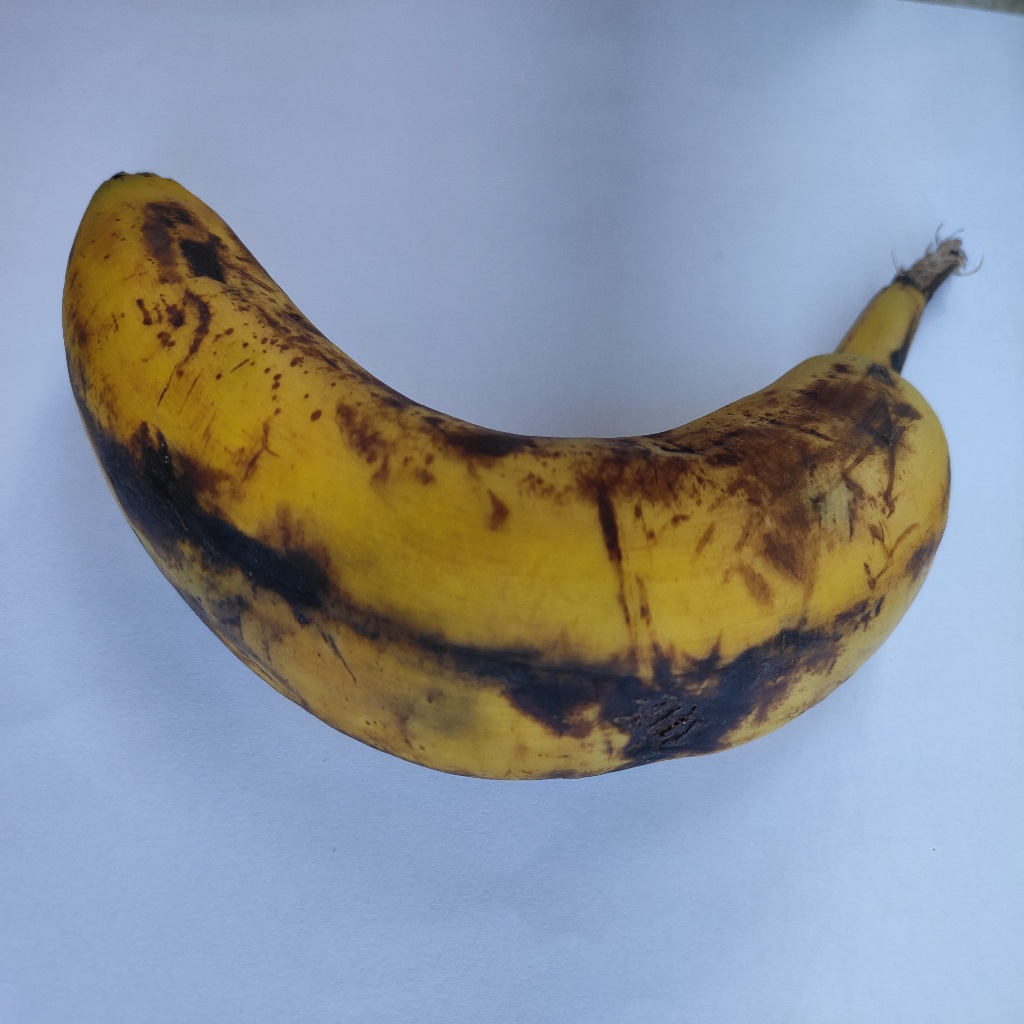
Crop: banana
Quality class: Defect